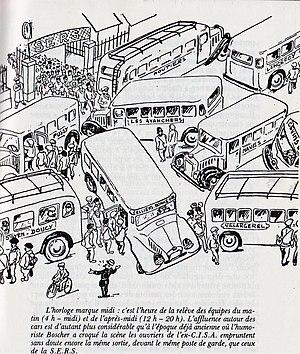
La relève des équipes à l'usine de Notre-Dame de Briançon vers 1970
L'histoire des industries de la houille blanche en Tarentaise raconte le développement industriel reposant sur la houille blanche, dans la vallée de la Tarentaise. Cette histoire commence avec le prolongement de la voie ferre d'Albertville jusqu'à Moûtiers, en 1893. Elle s'est traduite par l'ouverture de sept usines d'électrochimie et d'électrométallurgie. La dernière a été fondée en 1932. Ces diverses industries ont fait preuve d'une remarquable faculté d'adaptation en évoluant dans leurs structures, leurs techniques et leurs fabrications malgré la perte de la rente énergétique après la nationalisation de l'électricité. Elles mobilisaient 2 800 personnes pendant les Trente Glorieuses vers 1970. Cet effort d'adaptation a fini par trouver ses limites et seuls survivent aujourd'hui quatre établissements totalisant un millier d'emploi. Mais ceux-ci visent à l'excellence et exercent un rôle de leader au plan mondial.